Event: Nepal Earthquake
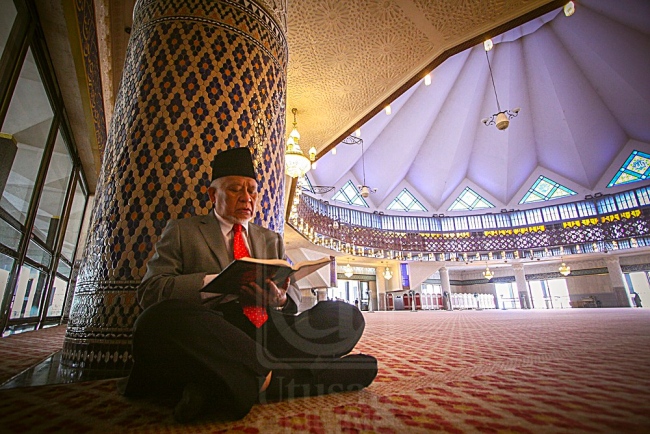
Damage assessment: no_damage